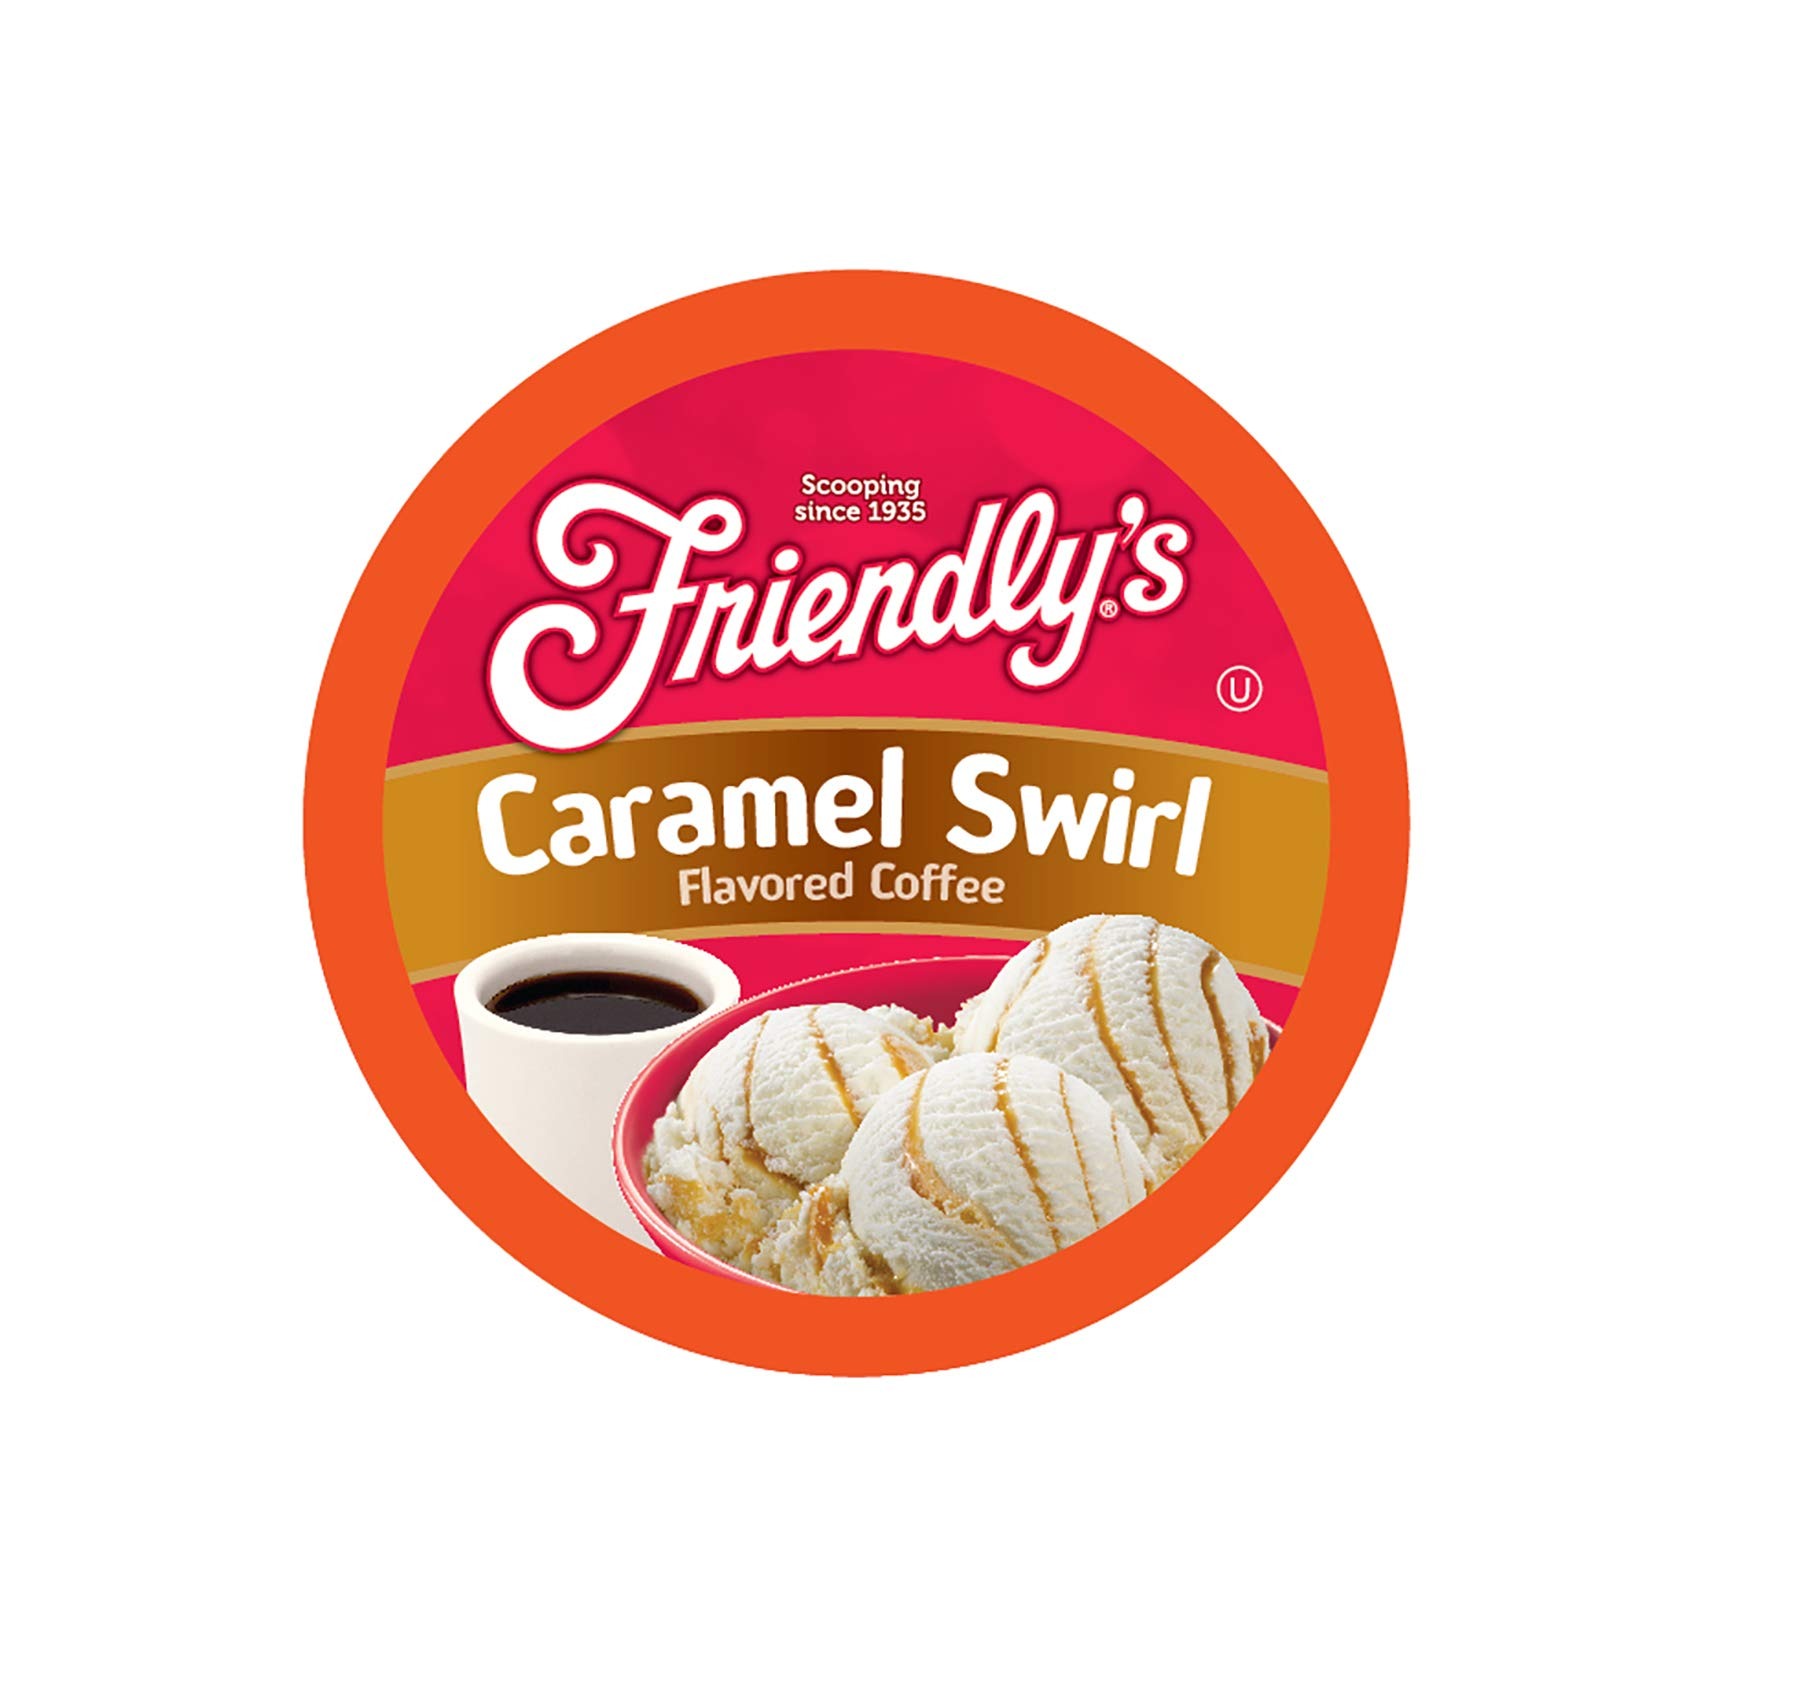
Item Name: Friendly's Flavored Ice Cream Coffee Pods, Compatible with Keurig K Cup Brewers (Caramel Swirl, 40 Count)
Bullet Point 1: If you enjoy Flavored Coffee, you’ll love this Friendly's Variety Pack. Extra fresh and filter brewed, using only the highest quality 100 percent premium Arabica coffee beans. Sample the butterscotch swirl, chocolate marshmallow, mint chocolate chip, and Vienna mocha chunk flavored coffees.
Bullet Point 2: Now you can enjoy the taste of all your favorite ice cream flavors in your coffee mug. Buttery butterscotch, creamy chocolate marshmallow, decadent Vienna mocha chunk, cool mint chocolate chip-these flavored coffees will satisfy the biggest ice cream craving without all those pesky calories. Try the friendly's ice cream flavored variety pack and savor the sweetness with someone special.
Bullet Point 3: Small batch roasted coffee, perfectly blended with creamy friendly's ice cream flavors. Enjoy ice cream flavored coffee anytime. Individual flavors may vary.
Bullet Point 4: Friendly's Ice Cream Flavored Coffee Pods are 2.0 Keurig K-Cup Brewer Compatible.
Bullet Point 5: Friendly's Coffee is not affiliated with Keurig Dr Pepper, Inc. Keurig, Green Mountain and K-Cup are registered trademark of Keurig Dr Pepper, Inc.
Value: 40.0
Unit: Count

Price: 23.82